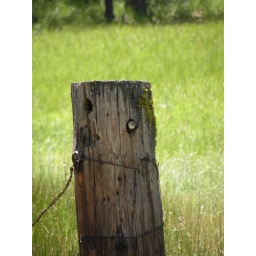
Strawberry Ca, bird living in a tree stump